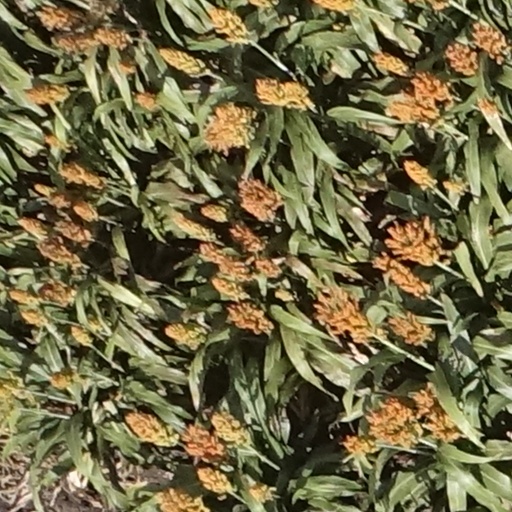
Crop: sorghum